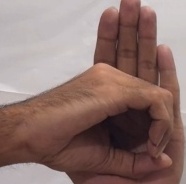
ASL sign: 0